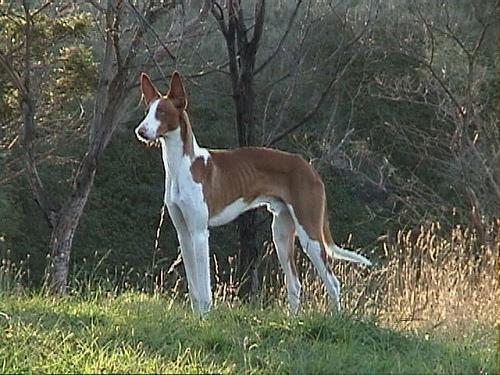
Ibizan_hound